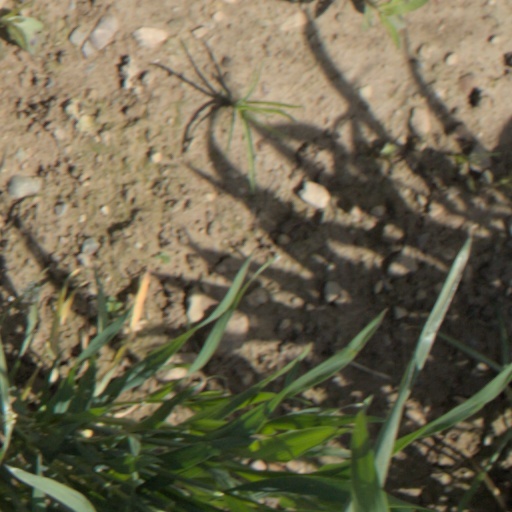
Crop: wheat